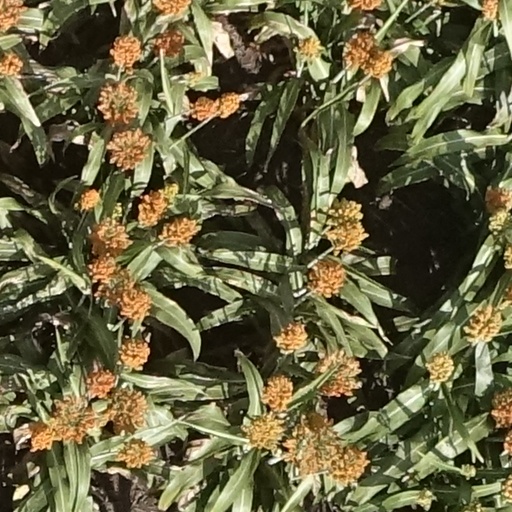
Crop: sorghum